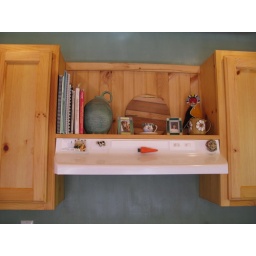
built-in shelf above the stove